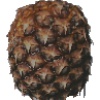
Label: Pineapple 1